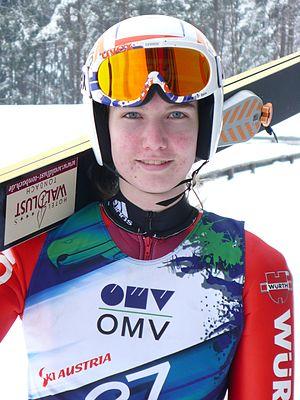
Svenja Würth, à la Coupe continentale féminine de saut à ski à Villach le 12 février 2010.